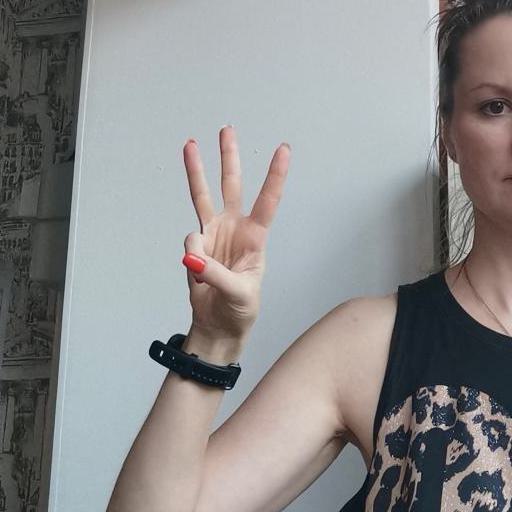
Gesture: three